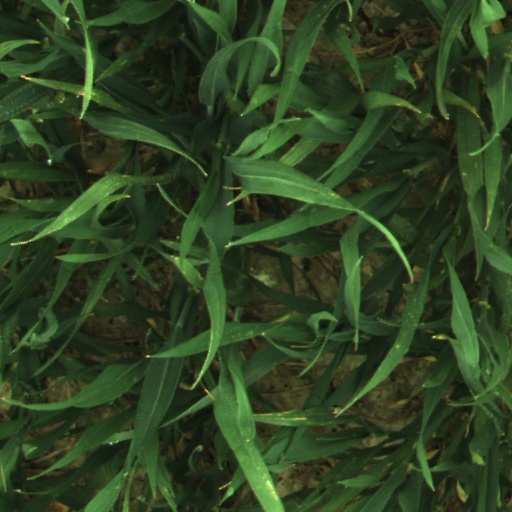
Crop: wheat